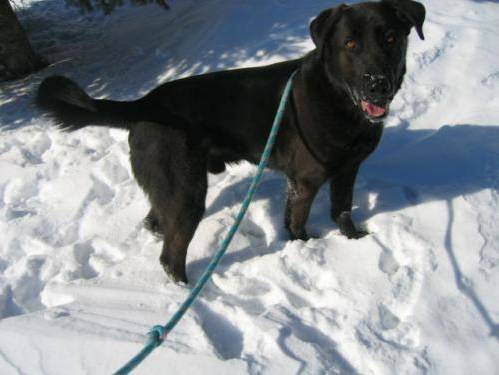
Label: dog